Adult neurogenesis in songbirds

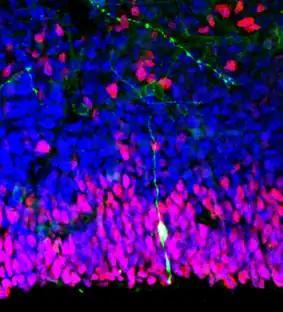

Adult neurogenesis in the avian brain occurs in many different pallial and subpallial regions, including the song nuclei, the hippocampus, and the olfactory regions. Even though adult neurogenesis is widespread across the telencephalon, all the regions where it is especially high are associated with the learning of new information, suggesting a possible function of adult neurogenesis to be offering an additional avenue of plasticity required during learning.